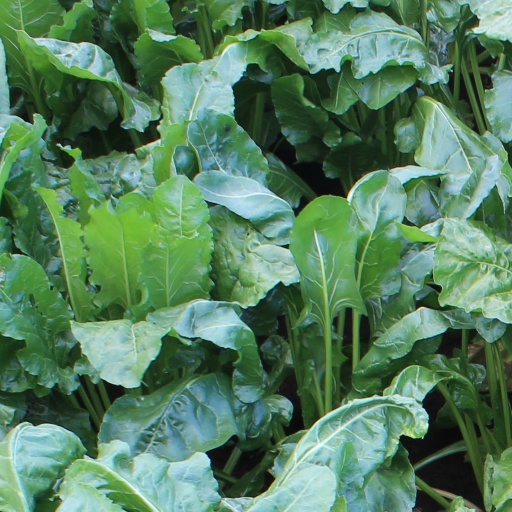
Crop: sugar beet